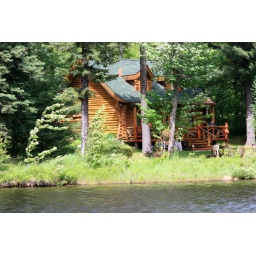
a nice house on the lake near where my son lives.